Sreda

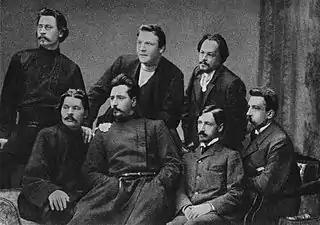
Members of the Sreda, 1902: Top row from left: Stepan Skitalets, Fyodor Chaliapin, Evgeny Chirikov; bottom row from left: Maxim Gorky, Leonid Andreyev, Ivan Bunin, Nikolai Teleshov.

The Moscow Literary Sreda was a Moscow literary group founded in 1899 by Nikolai Teleshov. The name Sreda means Wednesday, taken from the day of the week on which writers and other artists met at Teleshov's home. The last meeting of the Sreda took place in 1916.